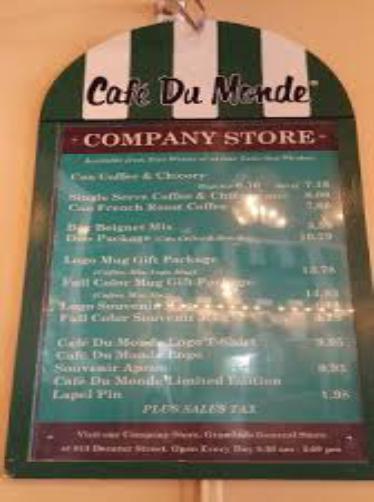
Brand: Cafe du Monde
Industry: Food